1936–1939 Arab revolt in Palestine

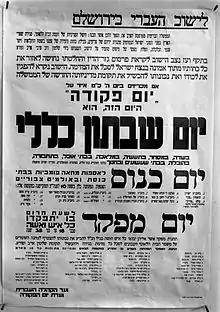
Jewish protest demonstrations against the 1939 Palestine White Paper. One of the big posters displayed the previous day.

Tegart introduced Arab Investigation Centres where prisoners were subjected to beatings, foot whipping (bastinado), electric shocks, denailing and what is now known as "waterboarding". Tegart also imported Doberman Pinschers from South Africa and set up a special centre in Jerusalem to train interrogators in torture.